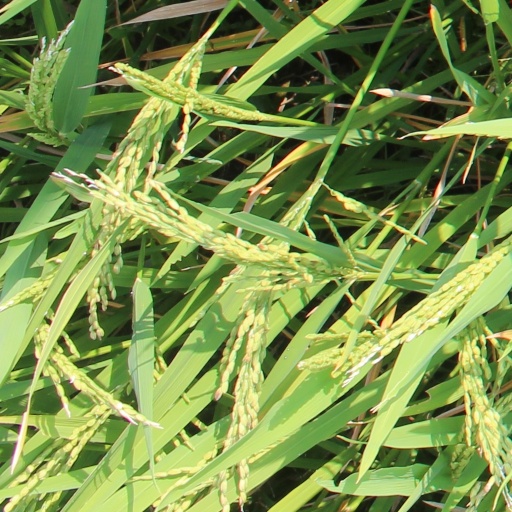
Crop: rice